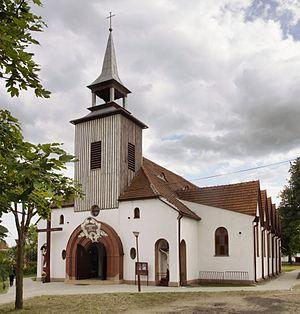
Małomice est une petite ville située dans la powiat de Żagań dans la voïvodie de Lubusz, en Pologne.